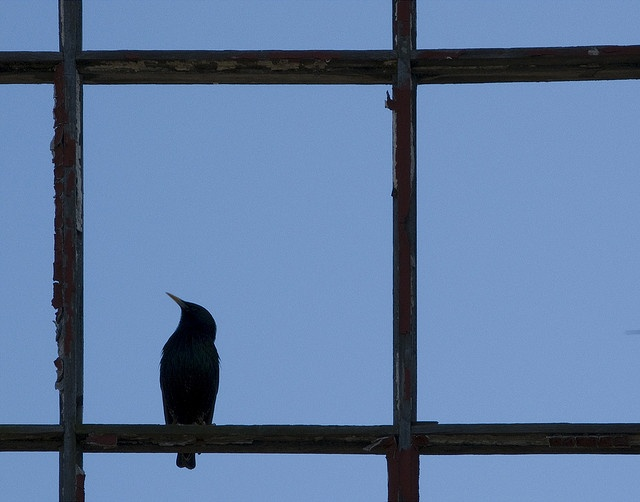
A single bird that is resting on a window pane.
A small bird perched on a open window.
A lone bird on a set of wooden bars
A bird sits on a bar with a blue background.
A black bird standing on a wooden frame.